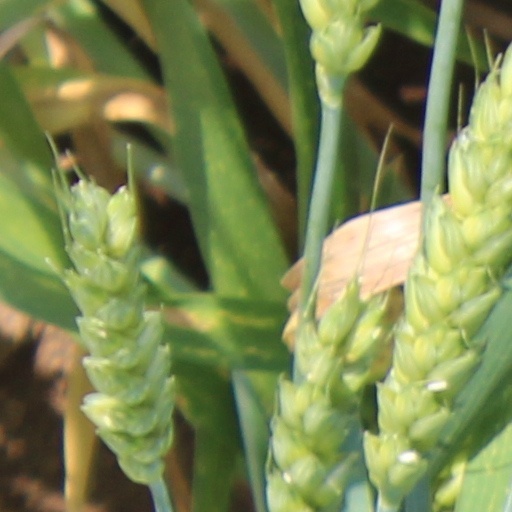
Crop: wheat